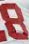
Number: 8